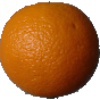
Label: Orange 1